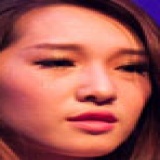
ca sĩ Emily